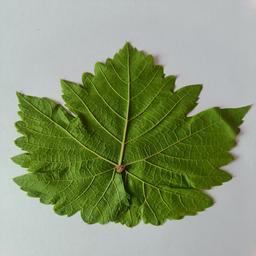
Label: Healthy Leaves